Question: Please indicate a possible affordance area of hold_baseball_bat that can be used for holding
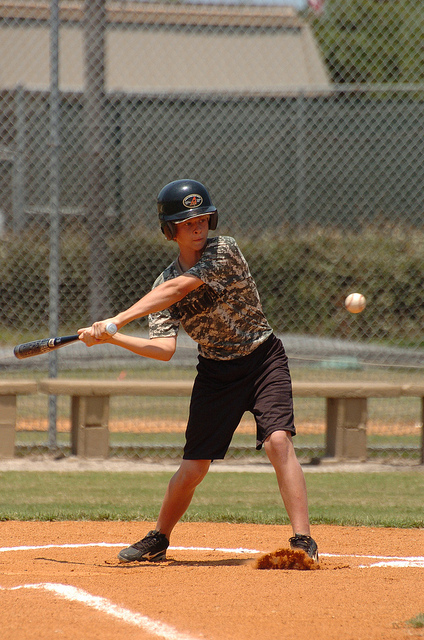
Answer: [68.14, 310.175, 129.895, 350.877]